USS Saratoga (CV-3)

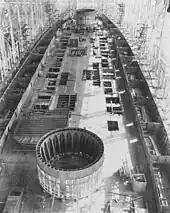
"Saratoga" on 8 March 1922, after her construction had been suspended. There are circular barbettes on blocks on her deck, which would have been used for the battlecruiser's main battery

"Saratoga" was the fifth US Navy ship named after the 1777 Battle of Saratoga, an important victory during the Revolutionary War. She was originally authorized in 1916 as a , but before she was laid down construction was placed on hold so that higher-priority anti-submarine vessels and merchant ships, needed to ensure the safe passage of men and materiel to Europe during Germany's U-boat campaign, could be built. After the war the design was extensively altered to incorporate improved boiler technology, anti-torpedo bulges, and a general increase in armor protection based on British wartime experiences. Given the hull number of CC-3, "Saratoga" was laid down on 25 September 1920 by New York Shipbuilding Corporation of Camden, New Jersey.